Question: Please indicate a possible affordance area of the knife that can be used for holding
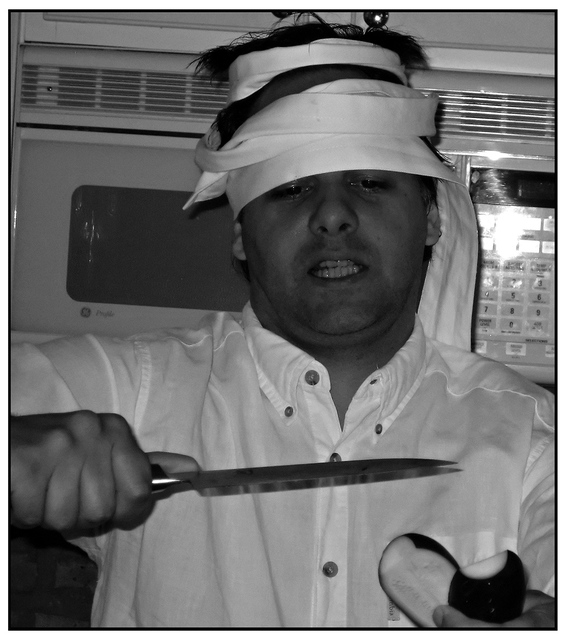
Answer: [6.491, 467.01, 190.608, 527.598]